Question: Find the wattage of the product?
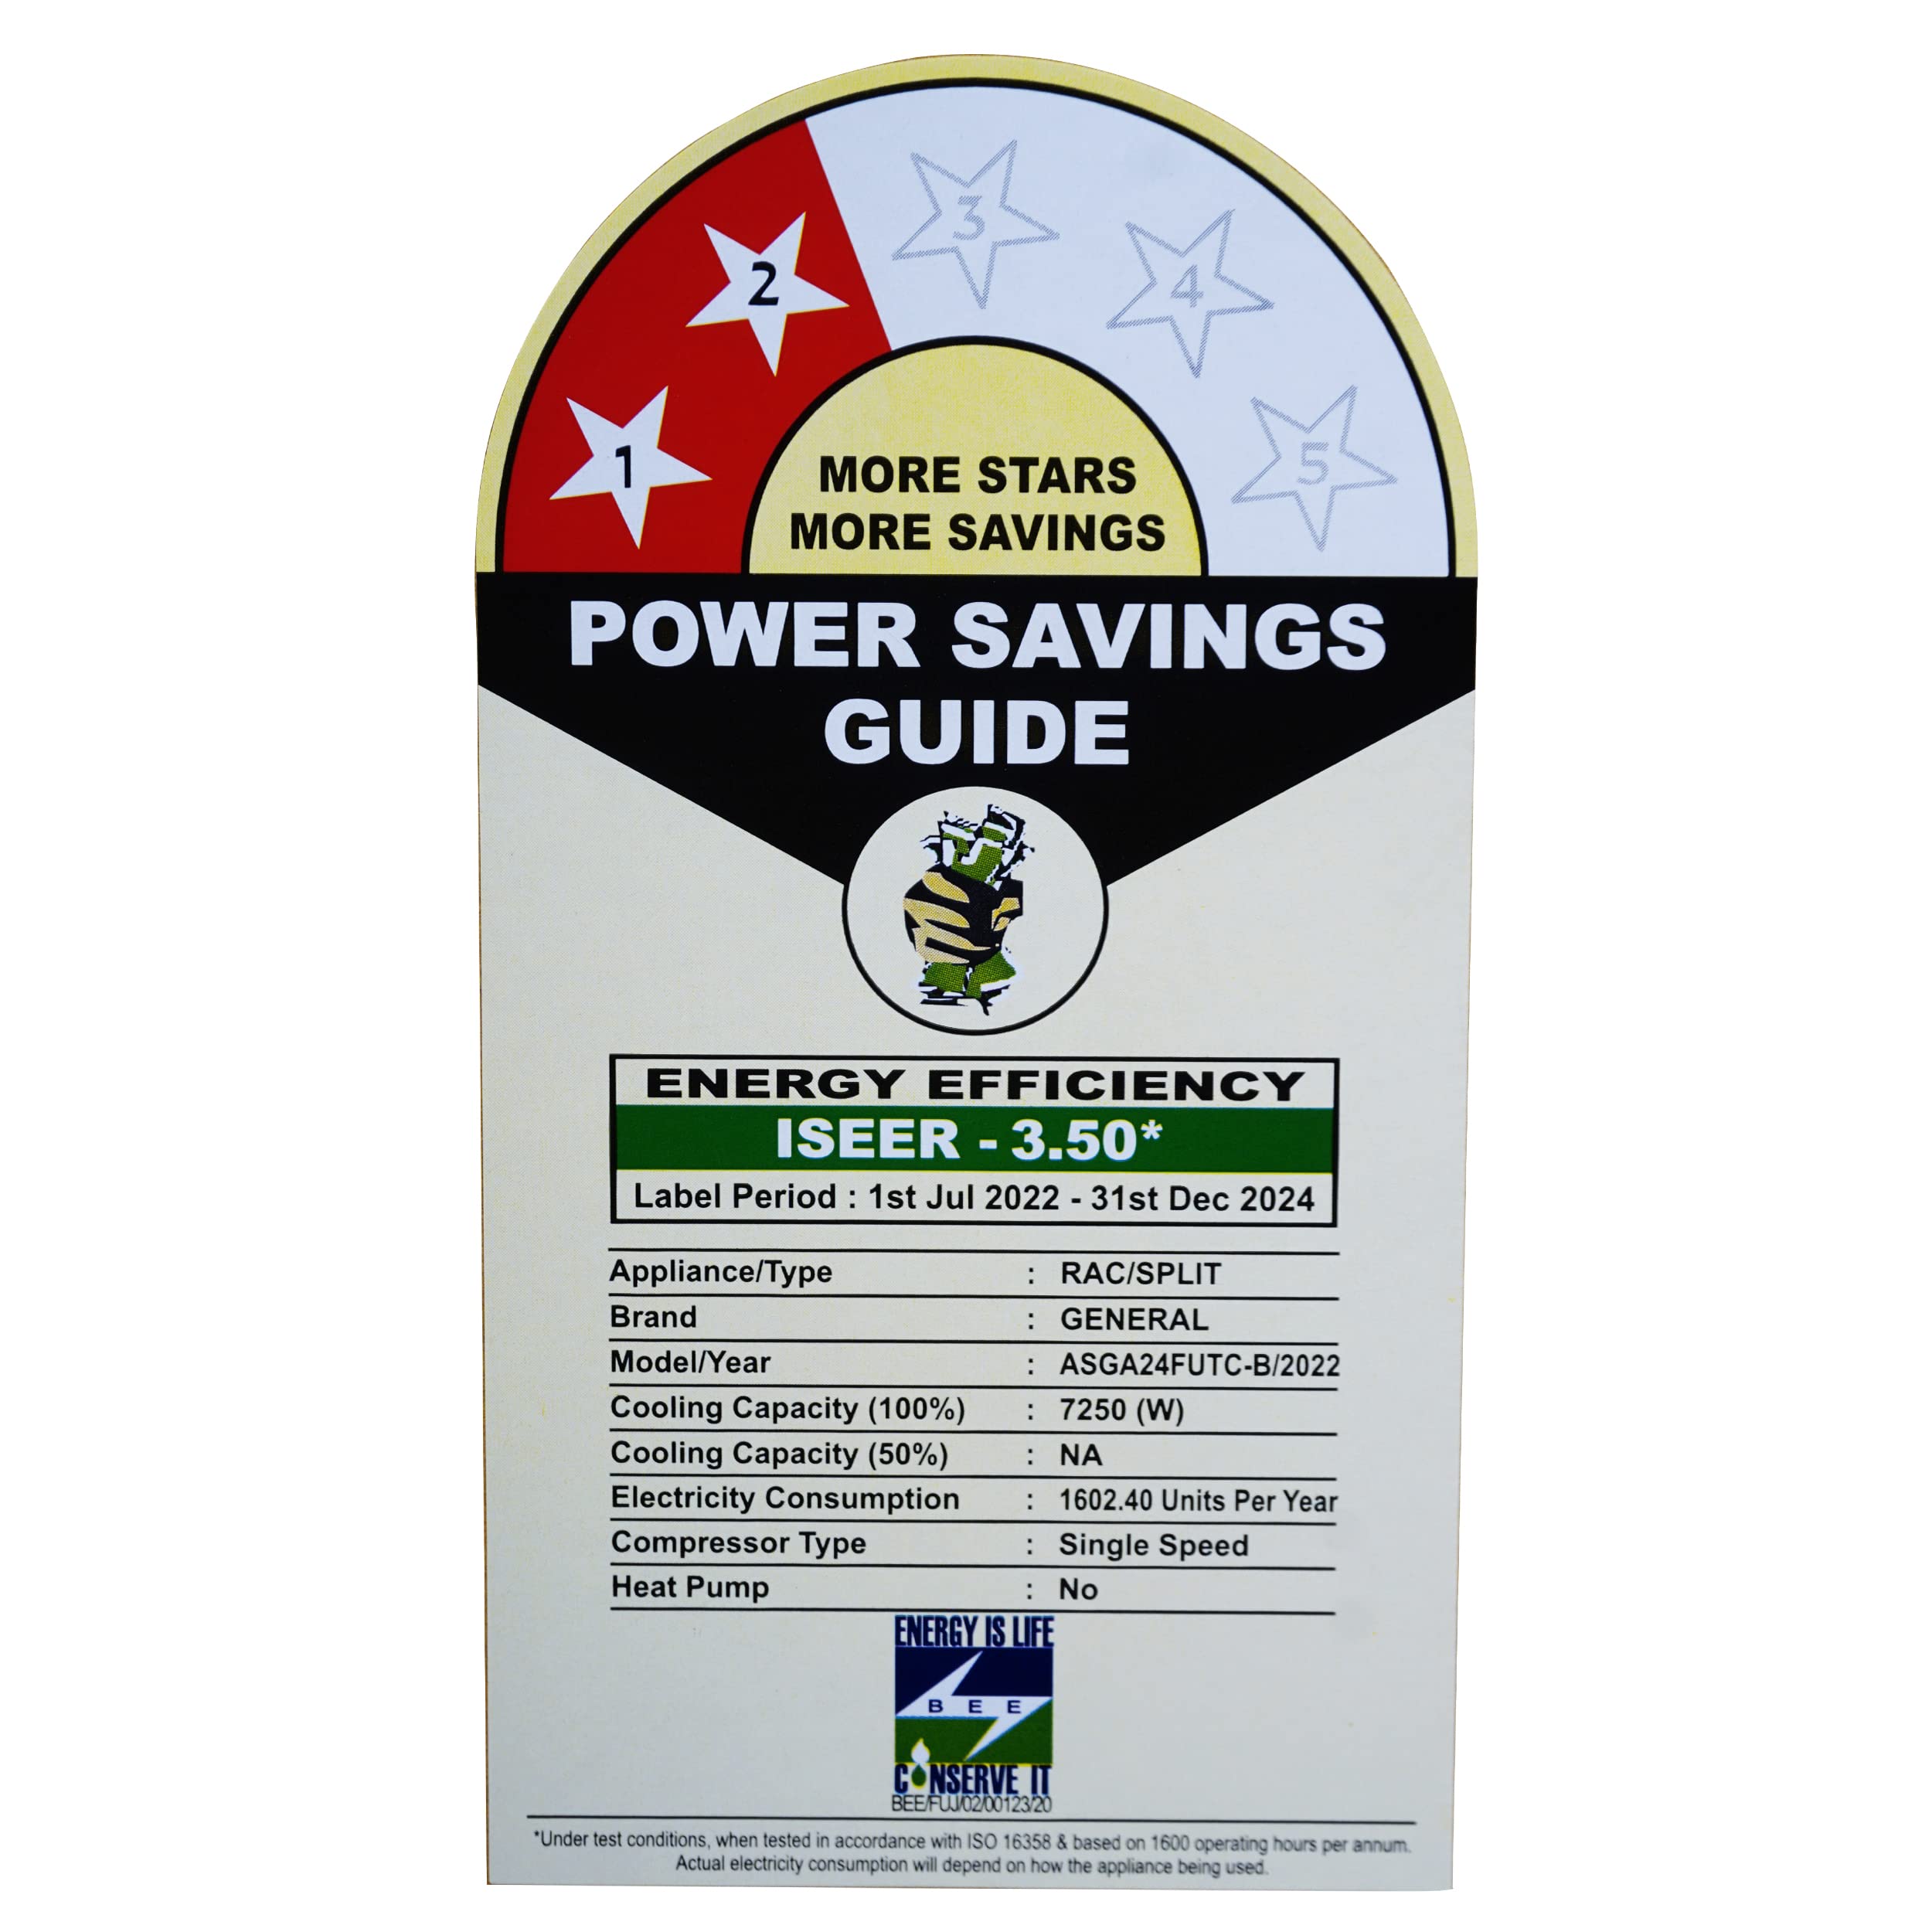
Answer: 7250.0 watt